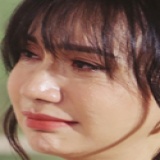
ca sĩ Lynk Lee